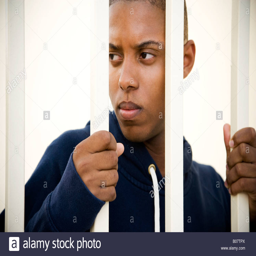
portrait of a young man behind bars